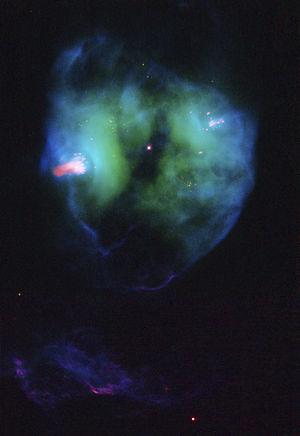
NGC 2371 est une nébuleuse planétaire bipolaire située dans la constellation des Gémeaux. Elle a été découverte par l'astronome germano-britannique William Herschel en 1785. Cette nébuleuse peut apparaitre comme étant deux objets distincts, comme sur le gros plan réalisé par le télescope spatial Hubble. Herschell a écrit deux entrées dans ses notes et c'est la raison pour laquelle, la nébuleuse apparait aussi au catalogue de John Dreyer sous la cote NGC 2372.